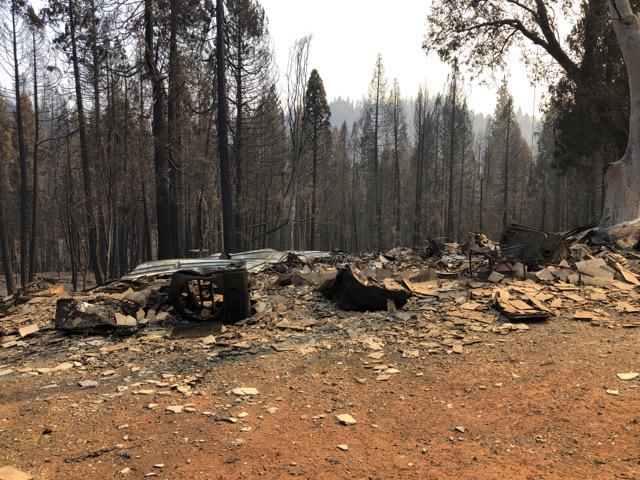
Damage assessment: destroyed